James Heatly

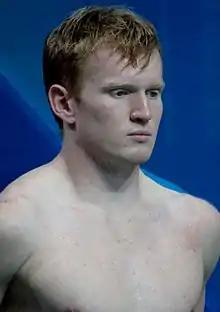
Heatly in 2019

In 2015, at the inaugural European Games held in Baku where the diving events are for juniors only, he won a gold in the 3 metre springboard, a bronze in the 1 metre springboard, as well as a silver in the men's synchronised 3 metre springboard with Ross Haslam.